Theology of Pope Francis

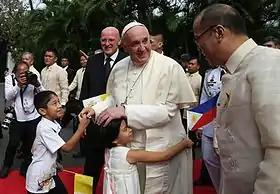

In his letter "Amoris Laetitia" ("The Joy of Love"), Francis advocated for flexibility, tolerance, and compassion in the Church. He wrote: "By thinking that everything is black and white, we sometimes close off the way of grace and of growth." The confessional, he said,